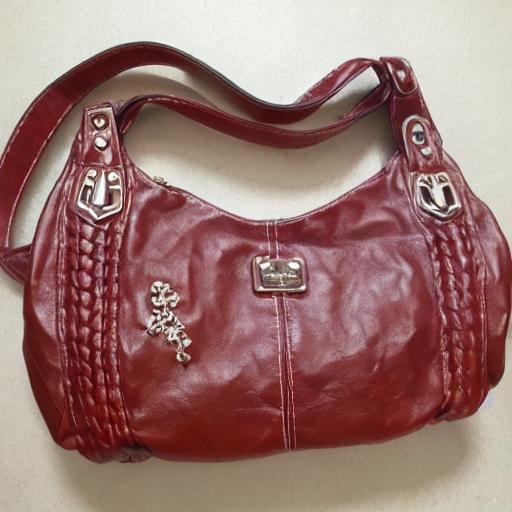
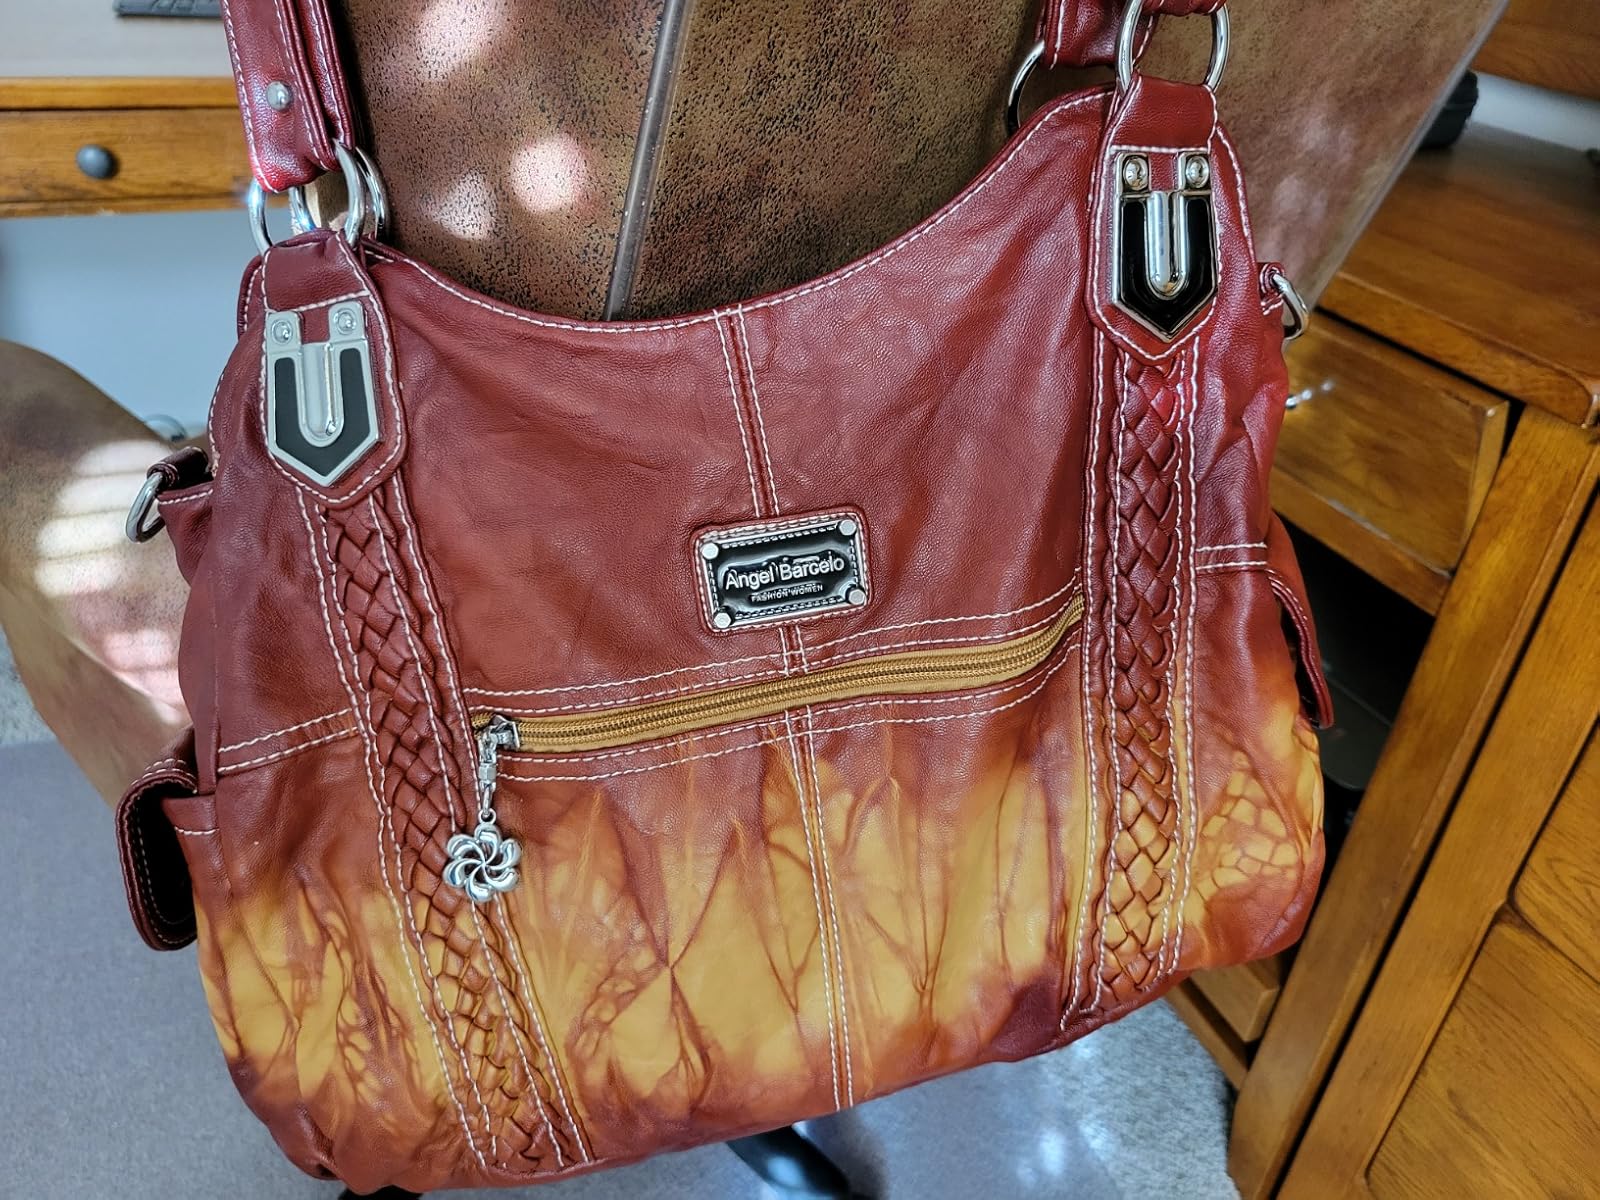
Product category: accessories_handbag
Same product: no